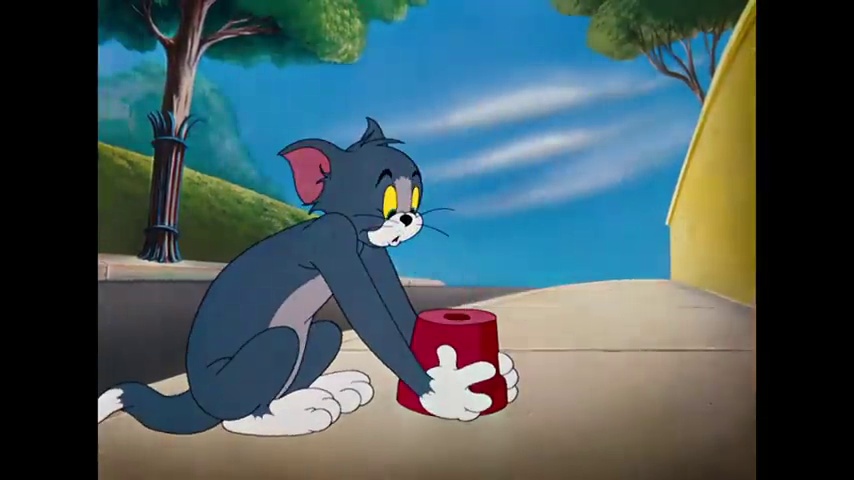
Portrait style: Cartoon Portrait